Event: Nepal Earthquake
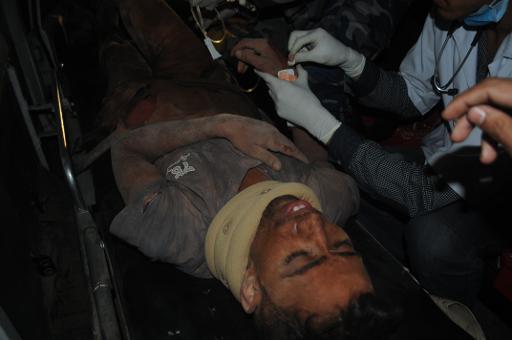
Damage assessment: no_damage